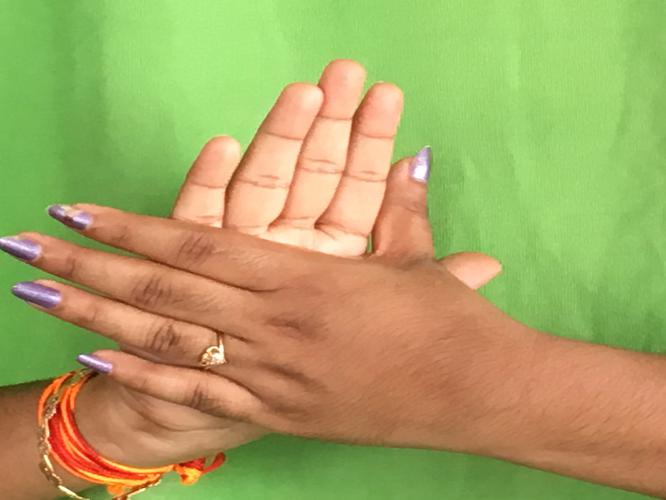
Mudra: Chakra
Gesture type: double_hand